Isorana

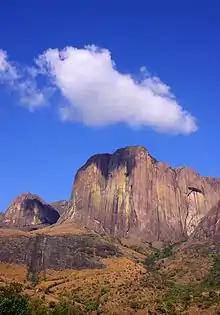
Cliff Isandra

Primary and junior level secondary education are available in town. The majority 80% of the population of the commune are farmers, while an additional 10% receives their livelihood from raising livestock. The most important crop is rice, while other important products are maize and cassava. Services provide employment for 10% of the population.